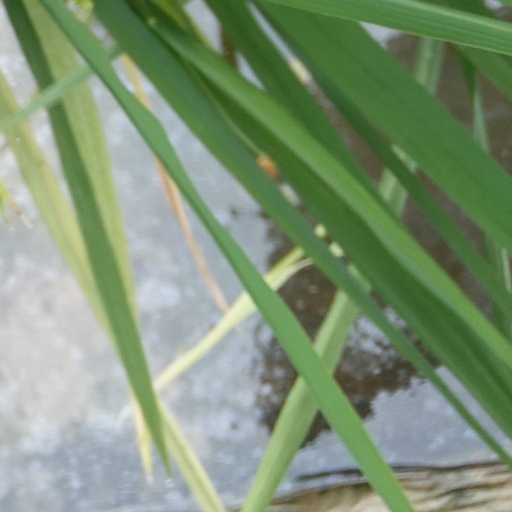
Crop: rice